Vampire Weekend

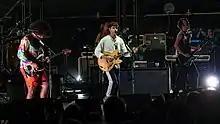
Vampire Weekend performing at End of the Road Festival in 2018

Vampire Weekend's first gigs since the hiatus took place in Ojai, California, on June 16 and 17. On January 31, 2018, it was announced that the band would be headlining the UK music festival End of the Road. The festival ran from August 31 to September 3 and marked Vampire Weekend's first return to a festival stage in four years. On July 21, they performed in Byron Bay for the Australian festival, Splendour in the Grass. Additionally, it was announced that they would headline the 2018 Fuji Rock Festival, scheduled for July 27 to 29. For their live shows, the core trio of Koenig, Baio, and Tomson has been augmented by Greta Morgan on keyboards, guitar, and vocals, Brian Robert Jones on guitar, Garrett Ray on percussion, drums, and vocals, and Will Canzoneri on keyboards and vocals. During their August 4, 2018 performance at Lollapalooza, where the band played fan favorite "A-Punk" three times in a row, Koenig announced that Vampire Weekend's fourth album was done.